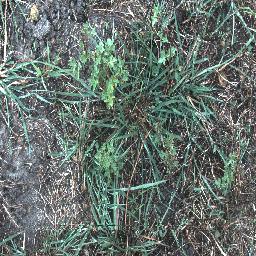
Label: negative